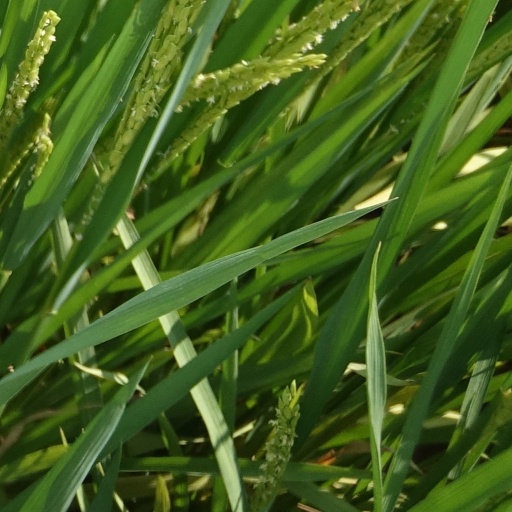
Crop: rice